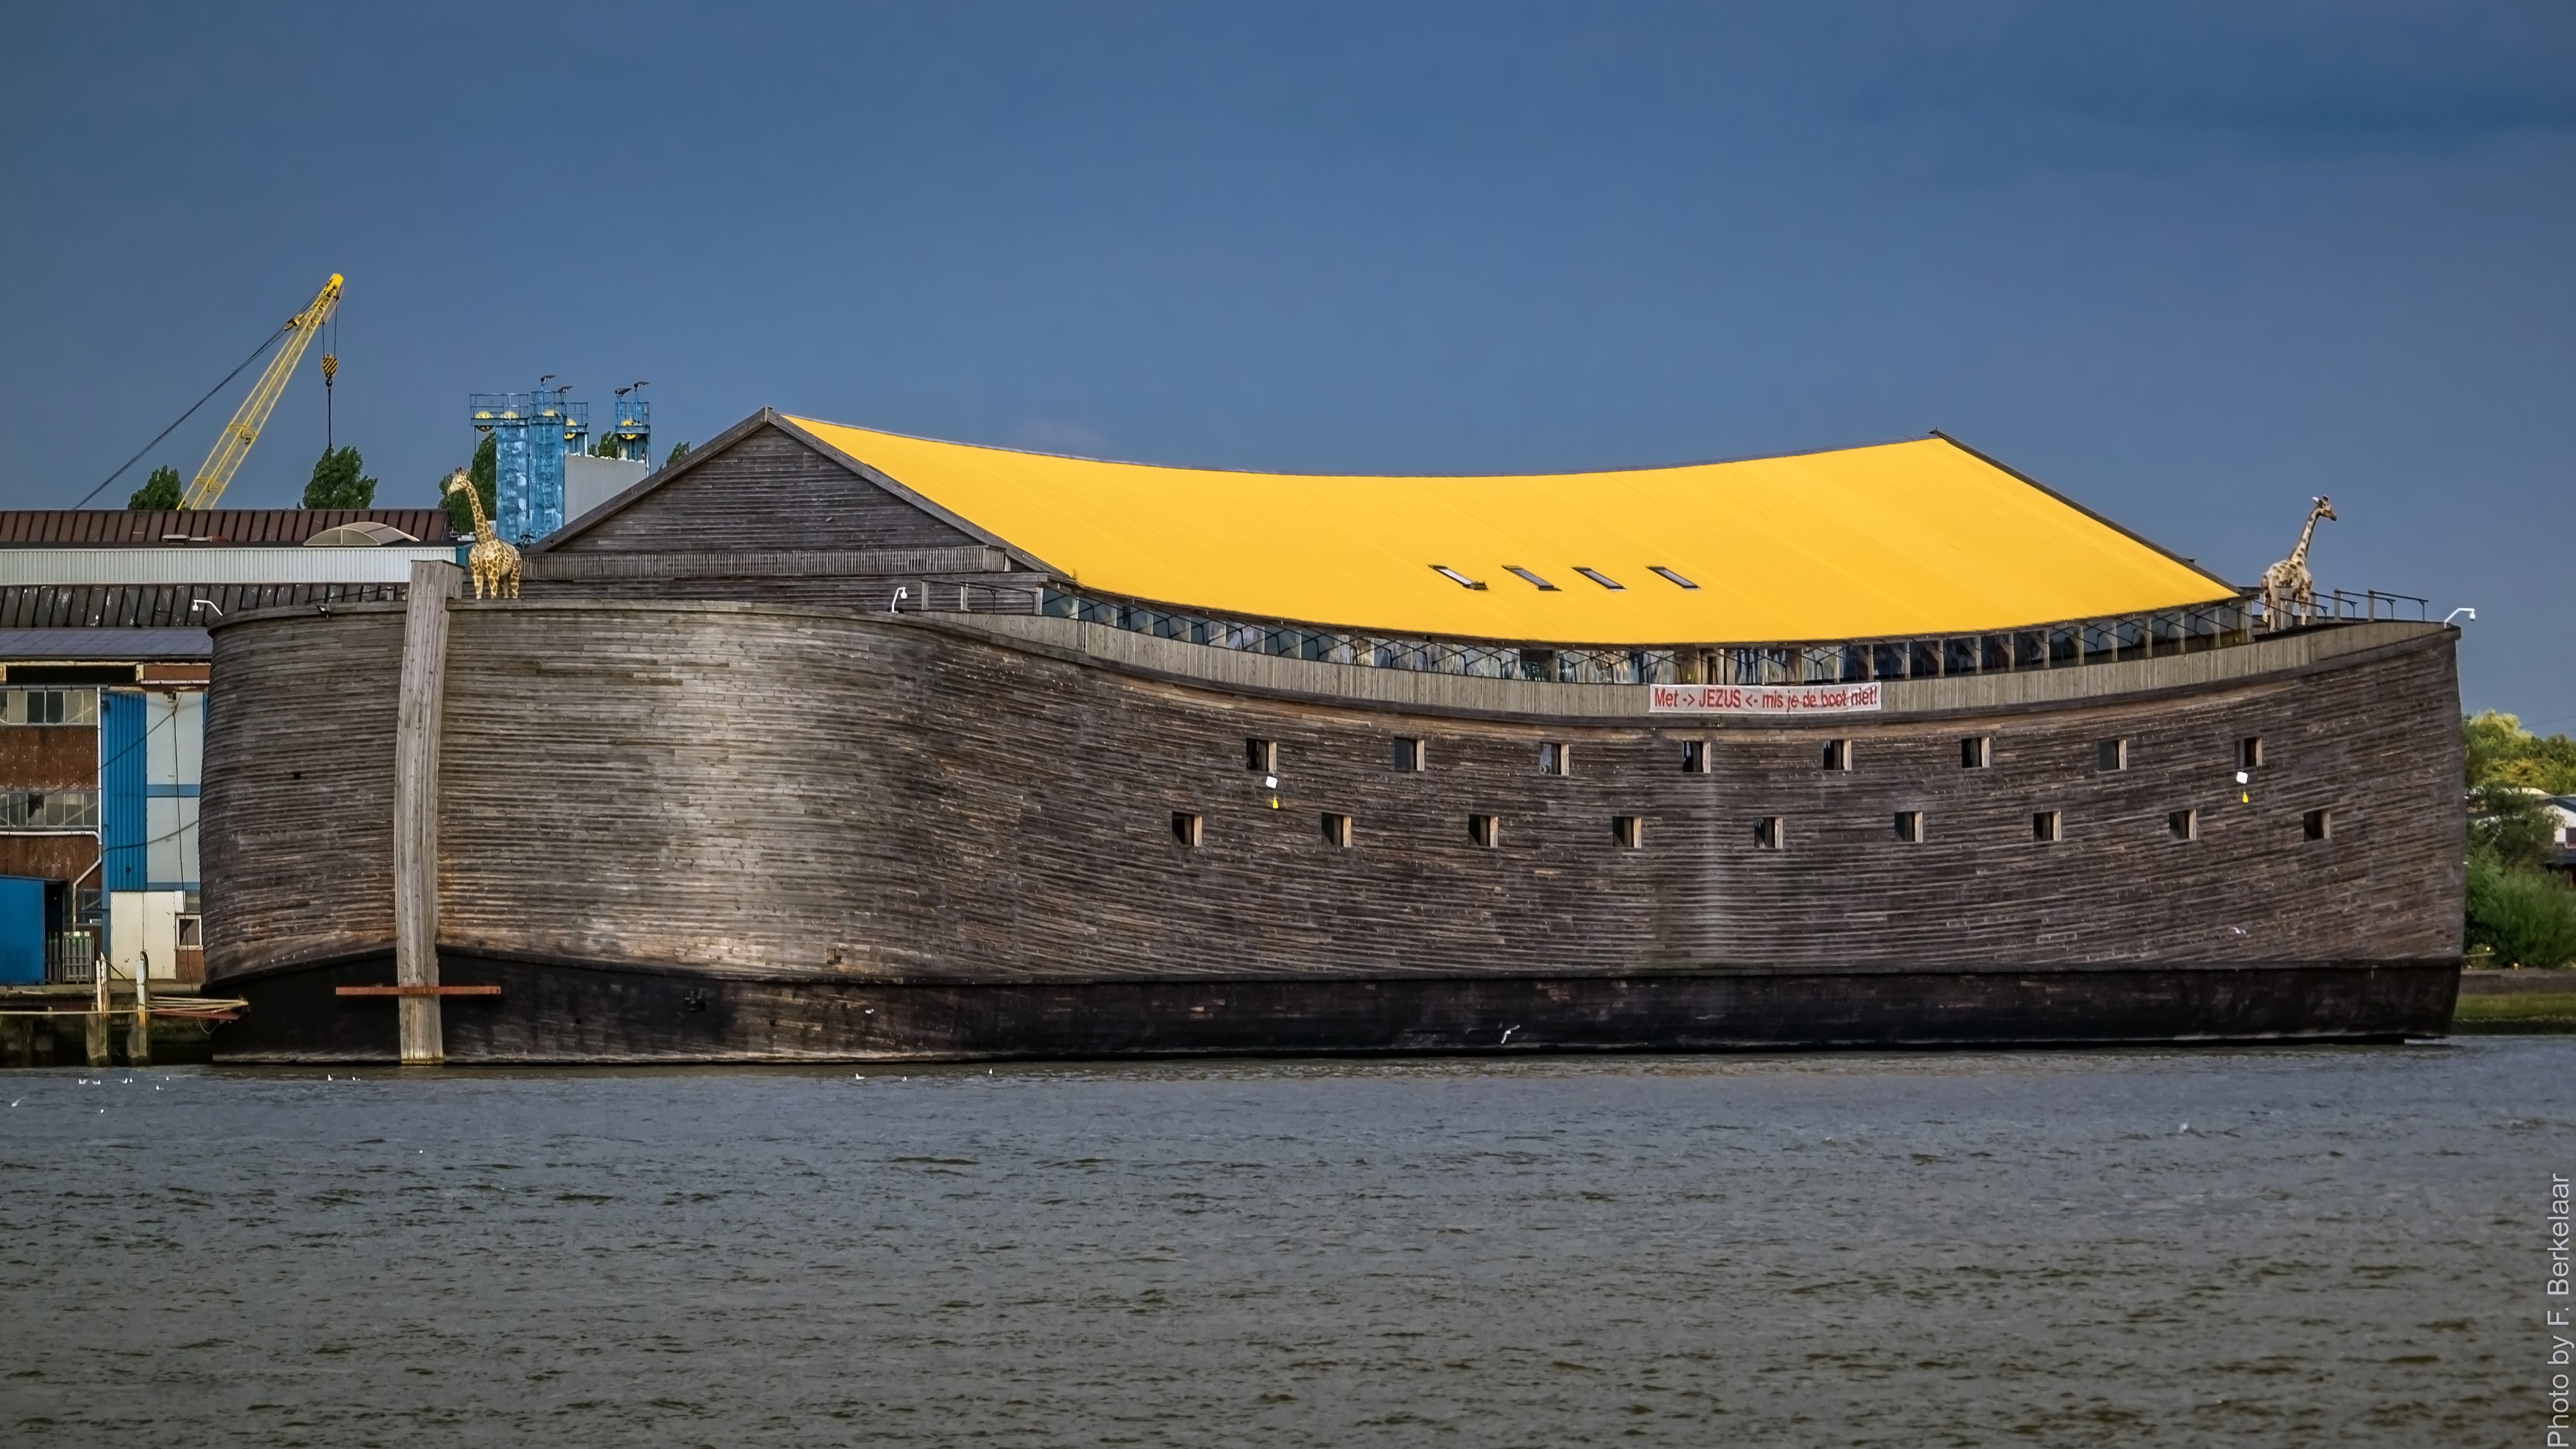
sea, architecture, structure, landmark, stadium, nederland, zuidholland, replica, nieuwemaas, nl, leicadg100400f4063, krimpenaandenijssel, arkvannoach, sport venue